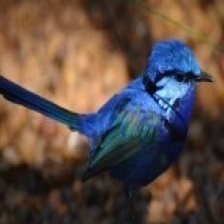
Species: SPLENDID WREN
Scientific name: MALURUS SPLENDENS